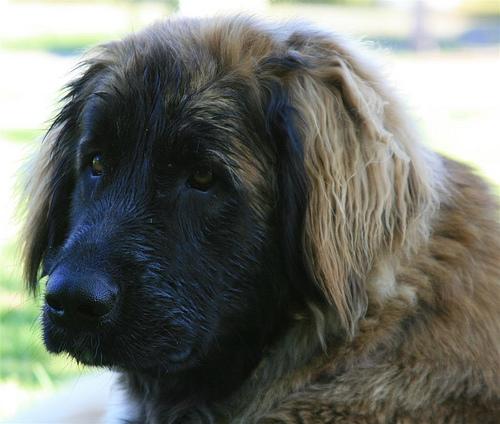
Breed: leonberger